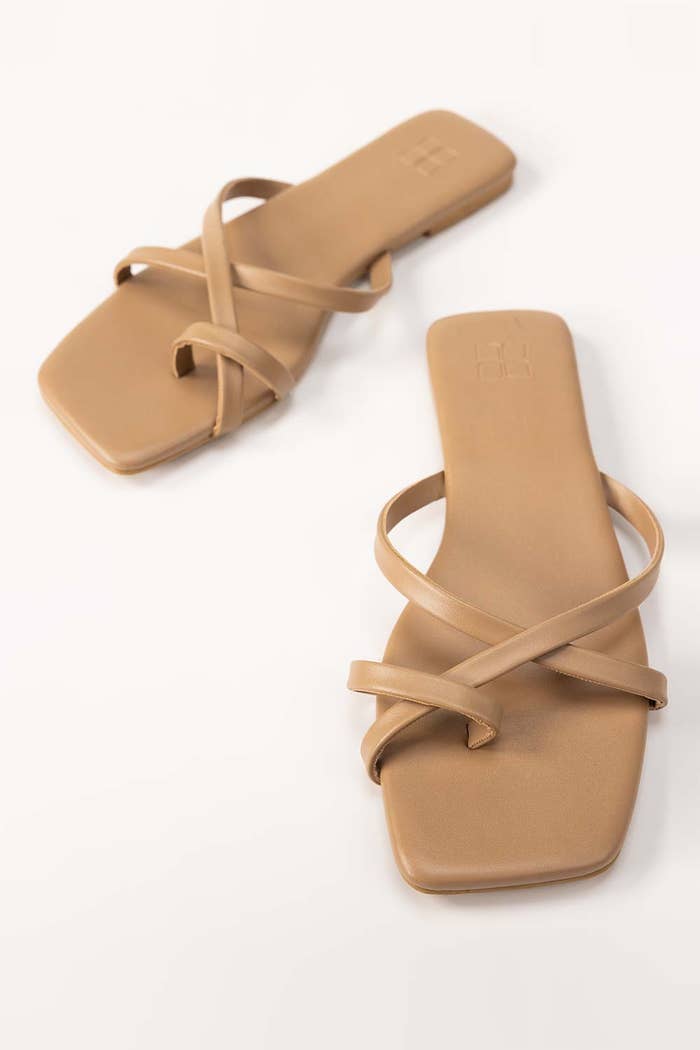
tan leather jasmine sandal